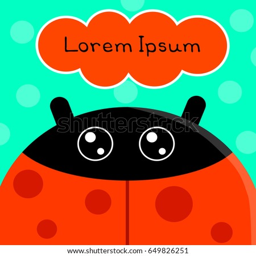
cute cartoon red ladybug on a blue background with polka dots and space for text .